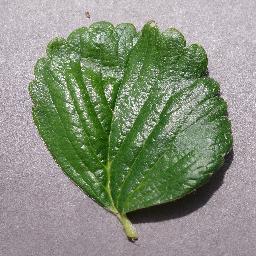
Label: Strawberry___healthy